James Watts (British politician)

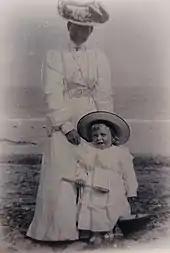
James Watts as a child with his German governess

Watts served on the Manchester City Council 1933 to 1939. From 1933 to 1951, he was treasurer of the Manchester Conservative Association, and from 1951 to 1953, its chairman. In 1950, he stood for Parliament as a Conservative for Manchester-Gorton but was defeated. He stood again in the General Election of 1959, and this time was successful. He seems to have made few speeches in the House, but is known to have favoured corporal punishment, slum clearance, building additional housing for the working classes, and limiting immigration. He died in office aged 57 in 1961. His successor in the subsequent by-election was Frank Taylor.